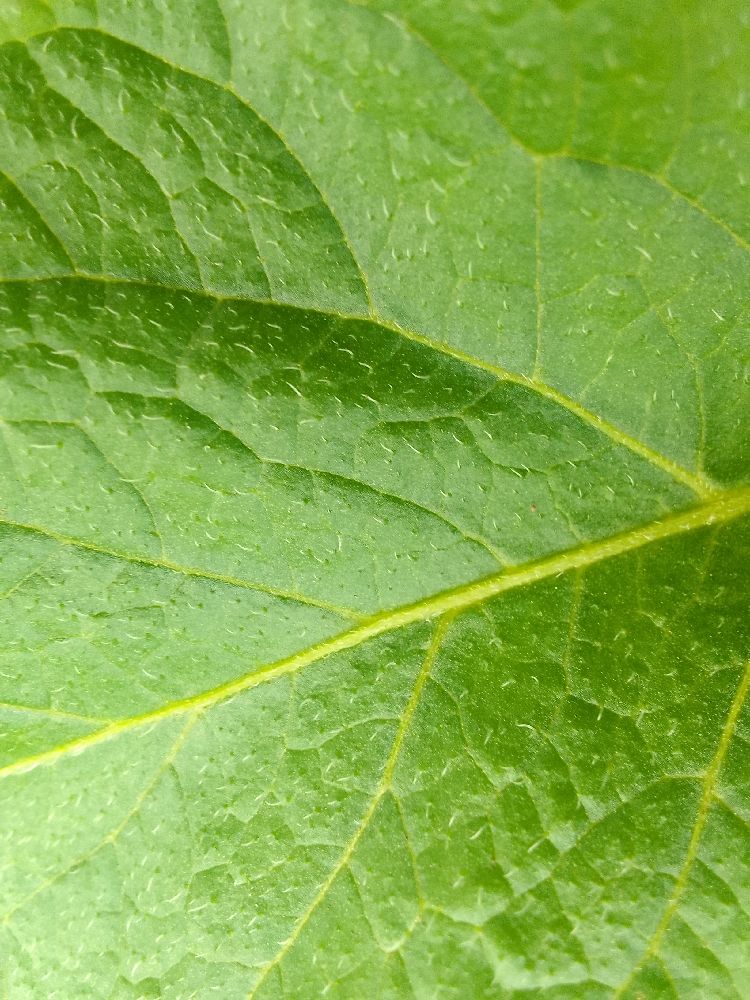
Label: Healthy